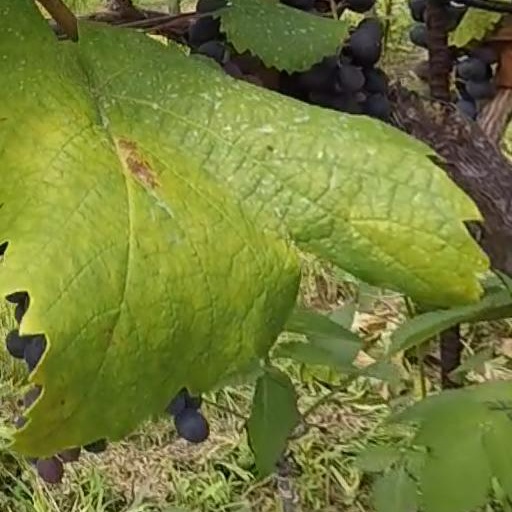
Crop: grape